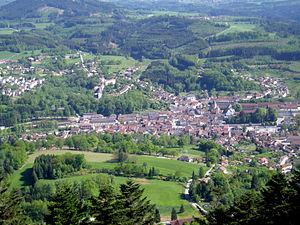
Les établissements monastiques du massif des Vosges illustrent l'histoire des régions françaises autrefois dans le Saint-Empire romain germanique, puis dans la France de l'Ancien Régime. Comme pour les princes-évêques, les abbesses et les abbés étaient très souvent princesse et prince d'Empire siégeant à la Diète d'Empire et certains étaient même souverains d'un état ecclésiastique indépendant avec un temporel plus ou moins étendu, à l'instar des nombreux territoires de la Kleinstaaterei du Saint-Empire. Leur implantation répond à une dynamique transfrontalière entre la Lorraine, la Suisse et l'Allemagne actuelles où la haute noblesse des anciennes dynasties européennes aussi bien que la petite noblesse régionale des pays rhénans joueront un rôle non négligeable. Leurs possessions territoriales ont conduit à des conflits avec les souverains laïcs, notamment à cause des avoueries qui les rendaient tributaires de la main armée des seigneurs locaux. La sécularisation de quelques abbayes prestigieuses en chapitres canoniaux est un point commun que l'on retrouve sur les deux versants du massif vosgien.
Senones est une commune française située dans le département des Vosges en région Grand Est. Ses habitants sont appelés les Senonais.